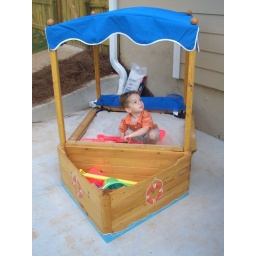
I've got the coolest sand box in the whole world!